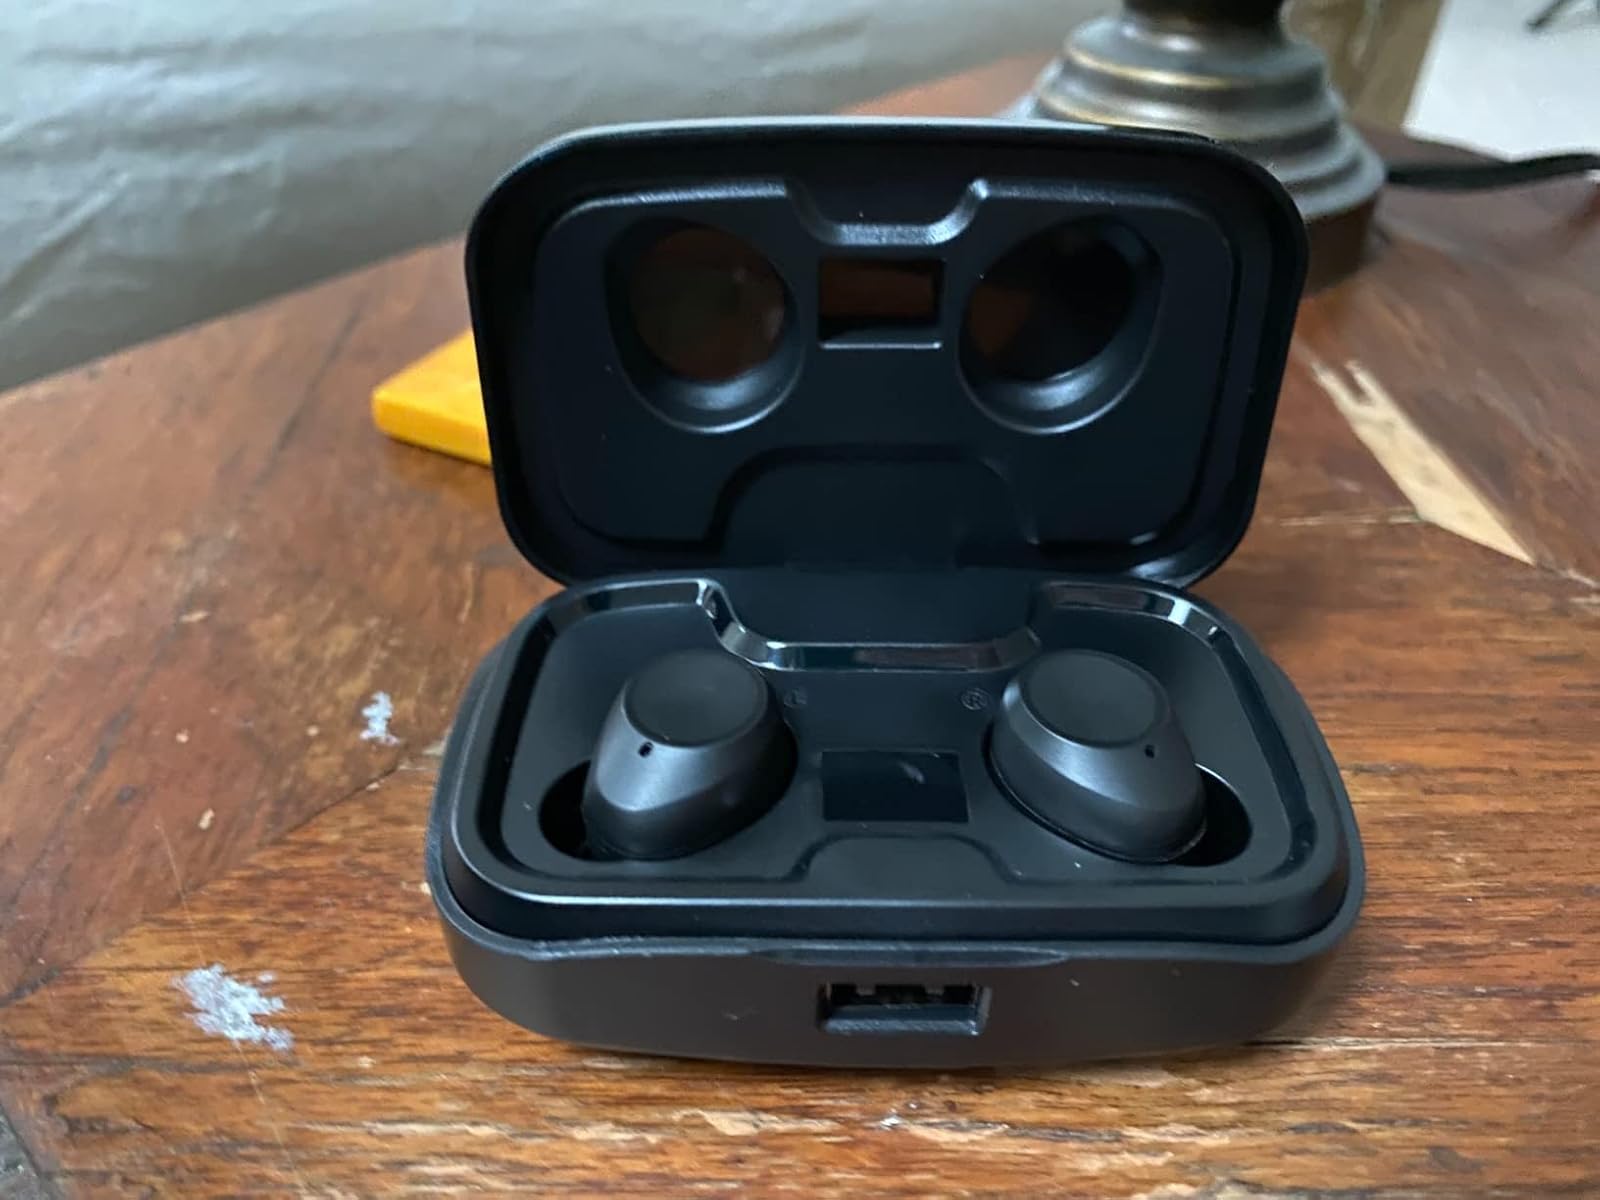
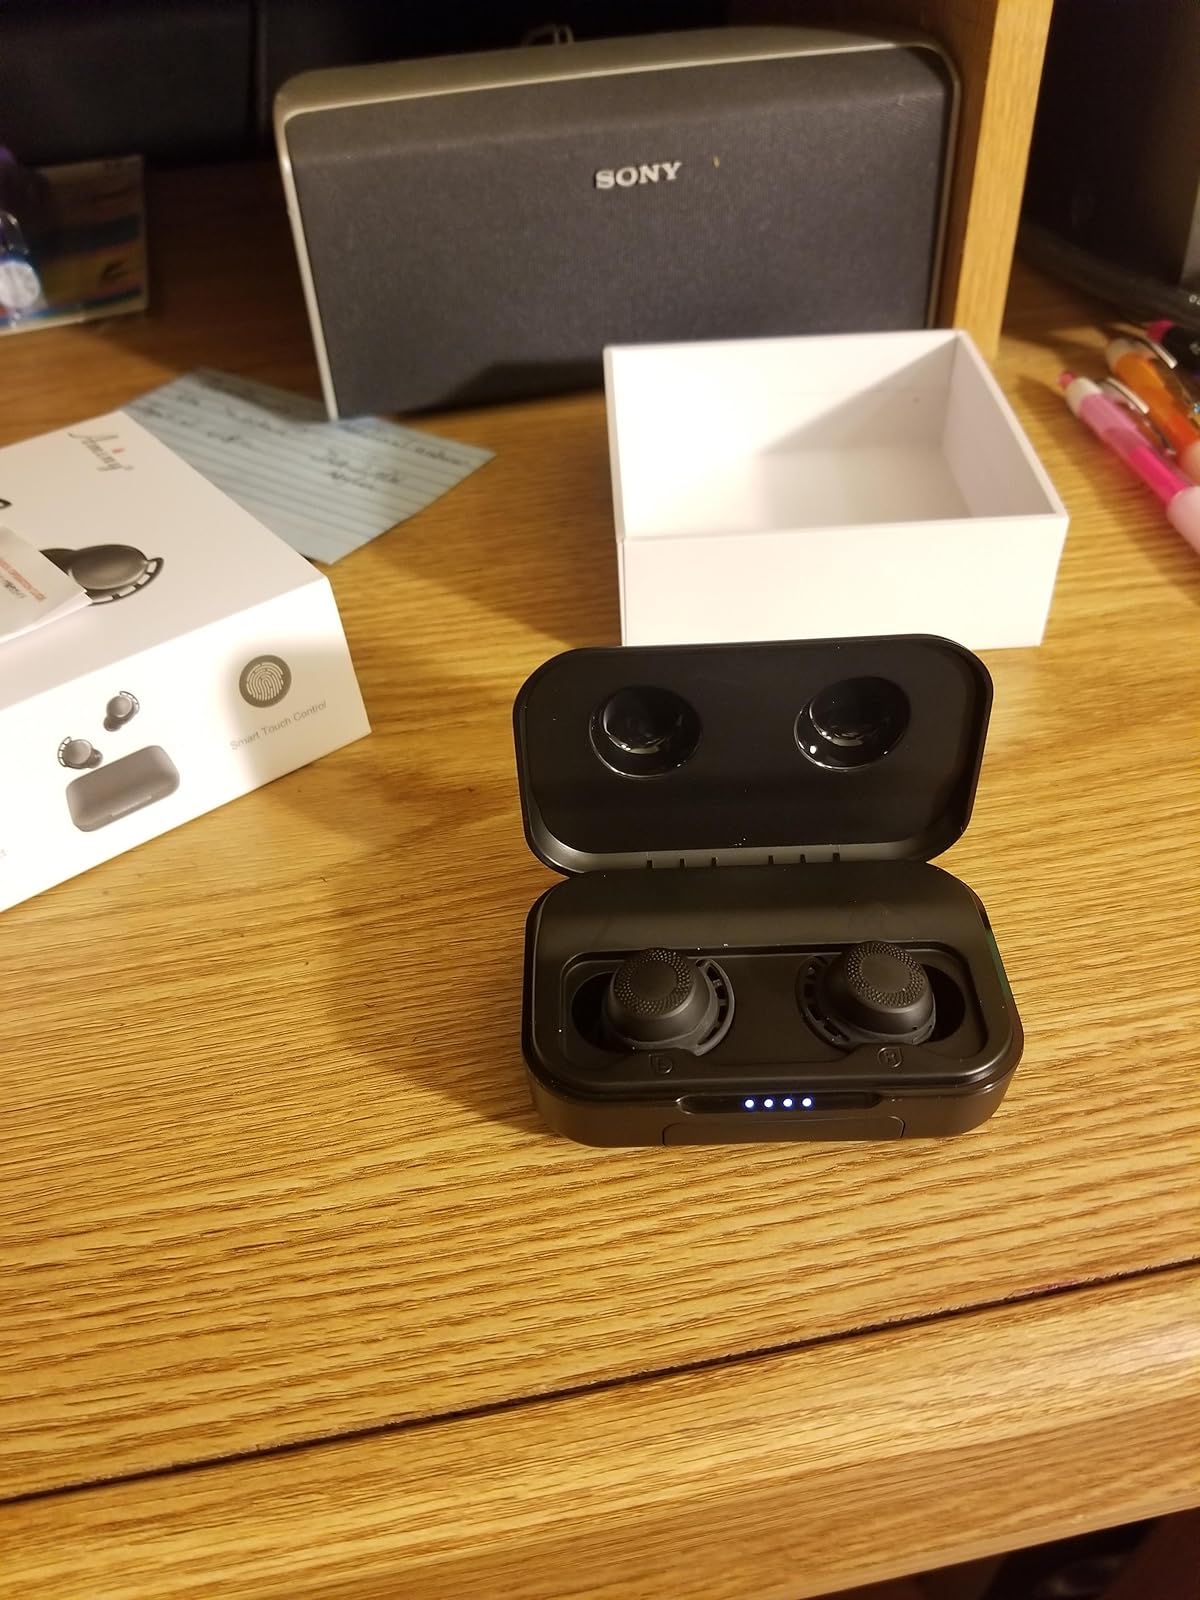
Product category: earbuds
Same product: no